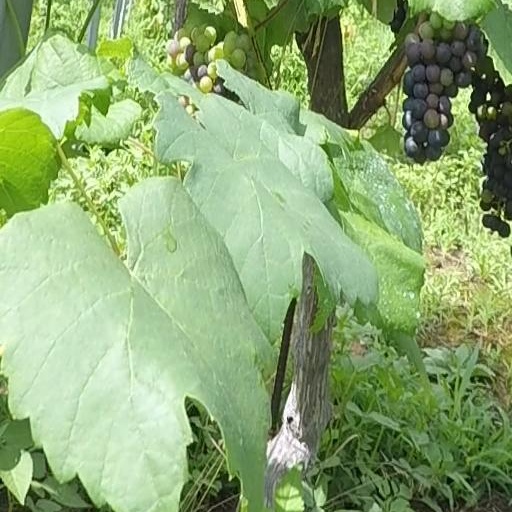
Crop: grape